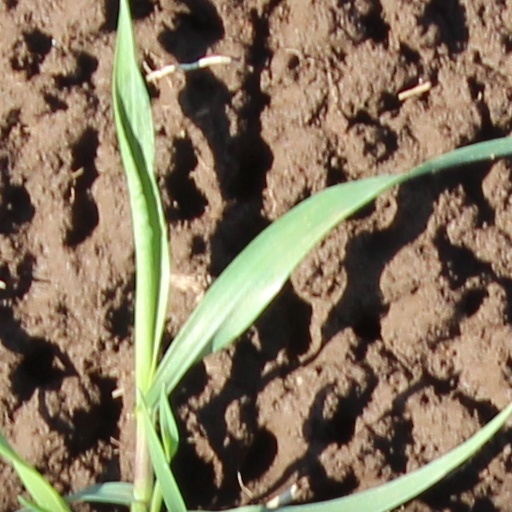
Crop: wheat